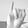
ASL letter: I